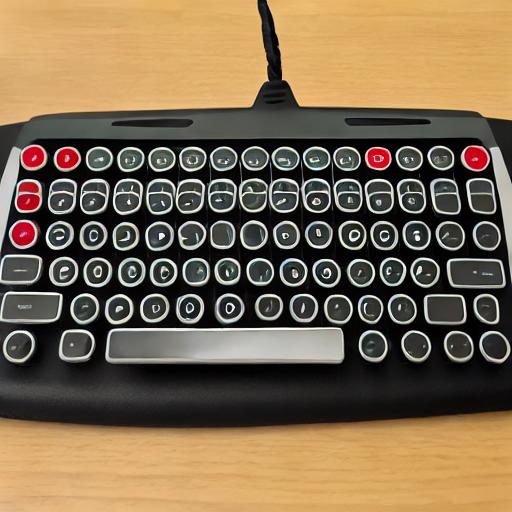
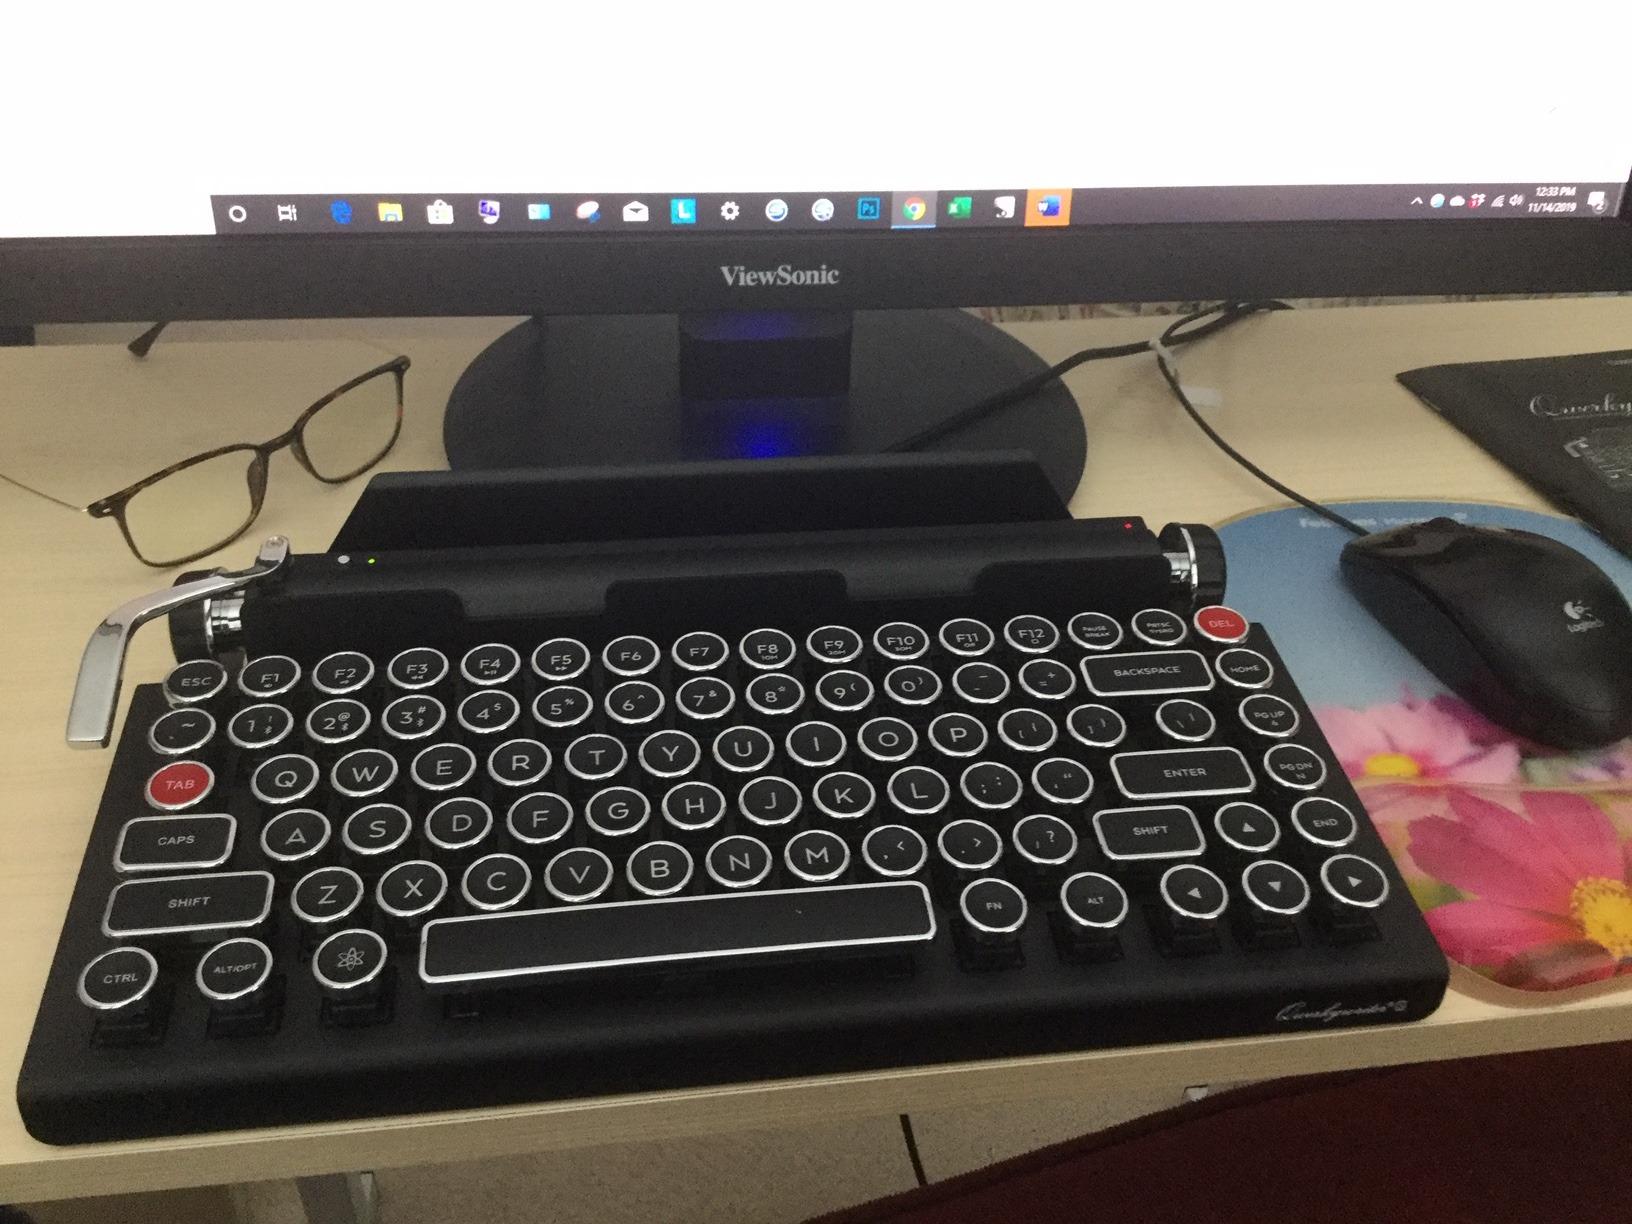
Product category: keyboard
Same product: no